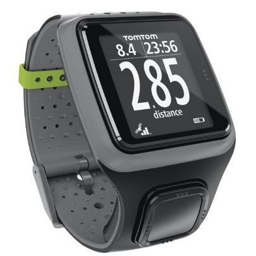
more seniors stay home longer with the right technology !